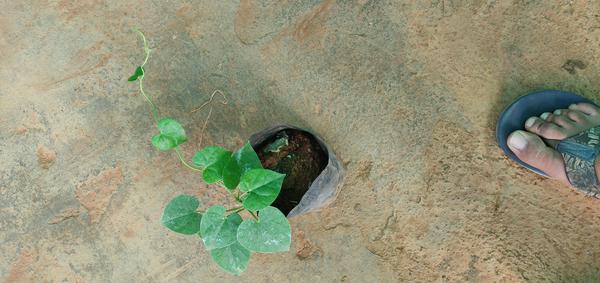
Plant: Amruta_Balli